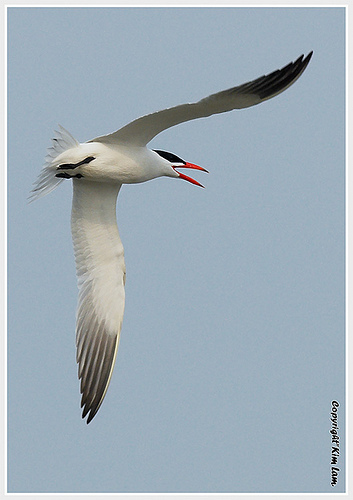
birds wings are white and grey belly is white head is white also feet are orange and short.
this bird has a bright orange bill and a black crown, with a white belly.
a white bird with very long white wings with black tips.
this is a medium to large bird that is white with darker tips on the wings and a bright red beak and black around the eyes.
this bird has a long wingspan that is white nearer the base and fades to black towards the tips
this white and gray bird has a black crown and a pointed pink beak.
this bird has wings that are white and black and has a red bill
this is a large white bird, with a black crown, and a long pointed bill.
this bird has wings that are white and has an orange bill
this bird has wings that are white and has an orange bill
Species: Caspian Tern